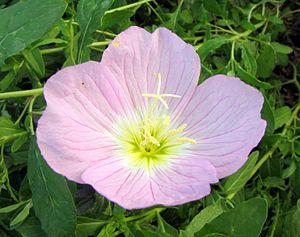
Oenothera speciosa est une espèce de plantes dicotylédones de la famille des Onagraceae, originaire d'Amérique du Nord.